Blood of My Blood

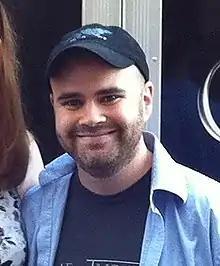
Series veteran Bryan Cogman wrote the episode, his first of two episodes of the season.

"Blood of My Blood" was written by Bryan Cogman. Cogman has been a writer for the series since its beginning, previously writing seven other episodes, as well as the subsequent episode. The title of the episode, "Blood of My Blood", is a reference to the famous Dothraki saying between a Khal and his bloodriders.